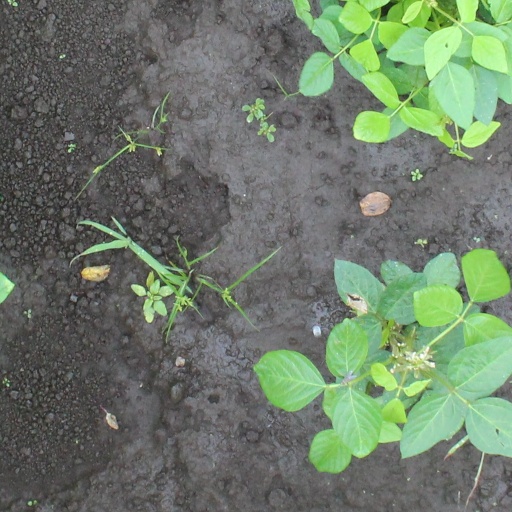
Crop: soybean